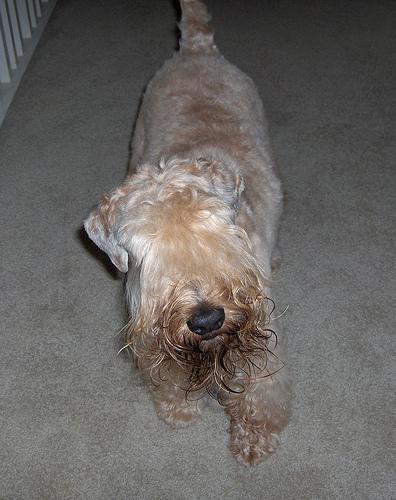
soft-coated_wheaten_terrier